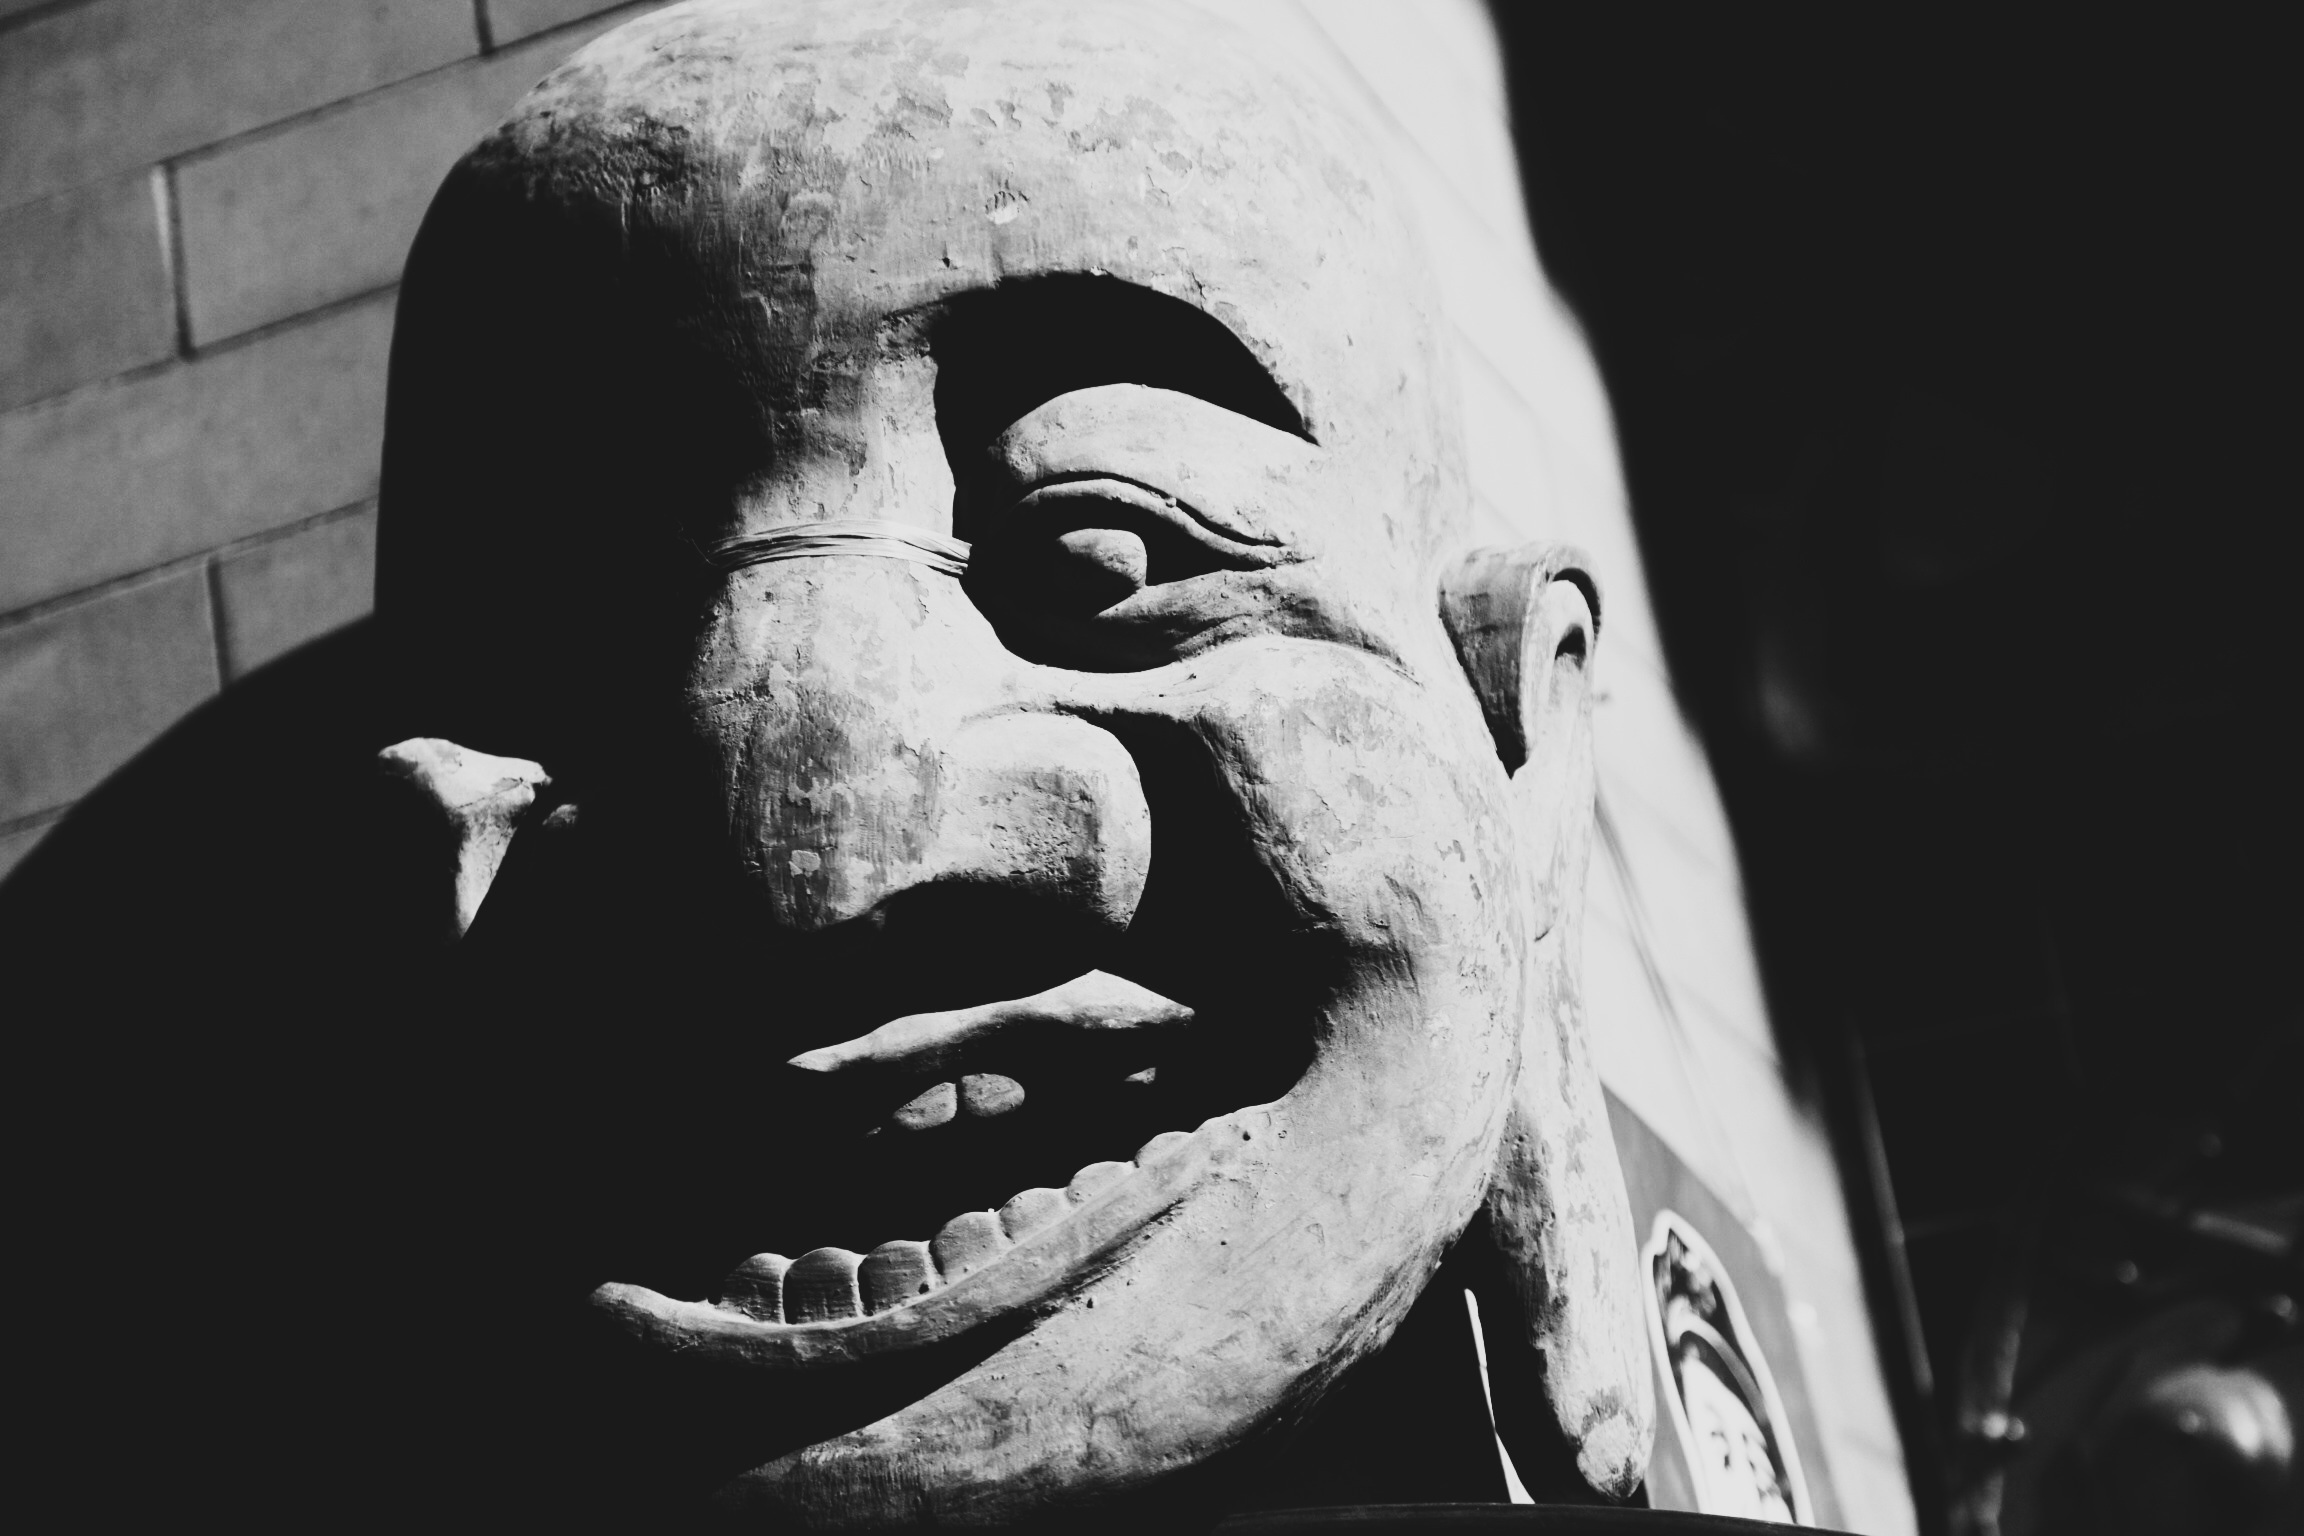
black and white, white, darkness, black, monochrome, art, sketch, drawing, illustration, monochrome photography